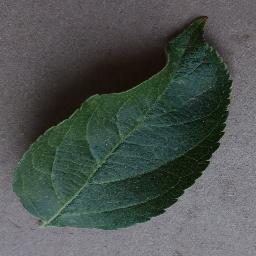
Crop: apple
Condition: healthy